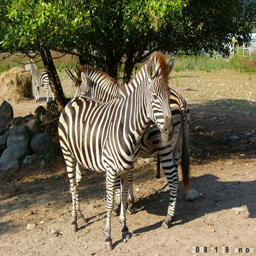
two zebras stand next to each other in front of a tree
Two zebras standing under a tree in the desert.
A full perspective of an open air space with numerous things to see.

A couple of zebra standing next to each other on a field.
Two zebras standing next to each other near trees.